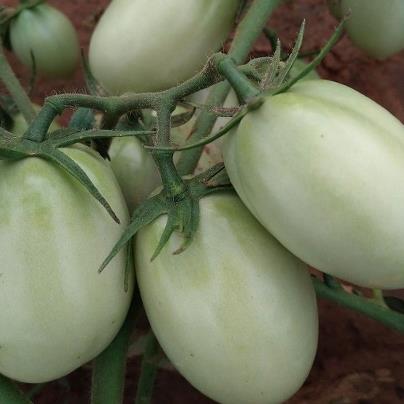
Crop: Tomato
Condition: healthy-fruit